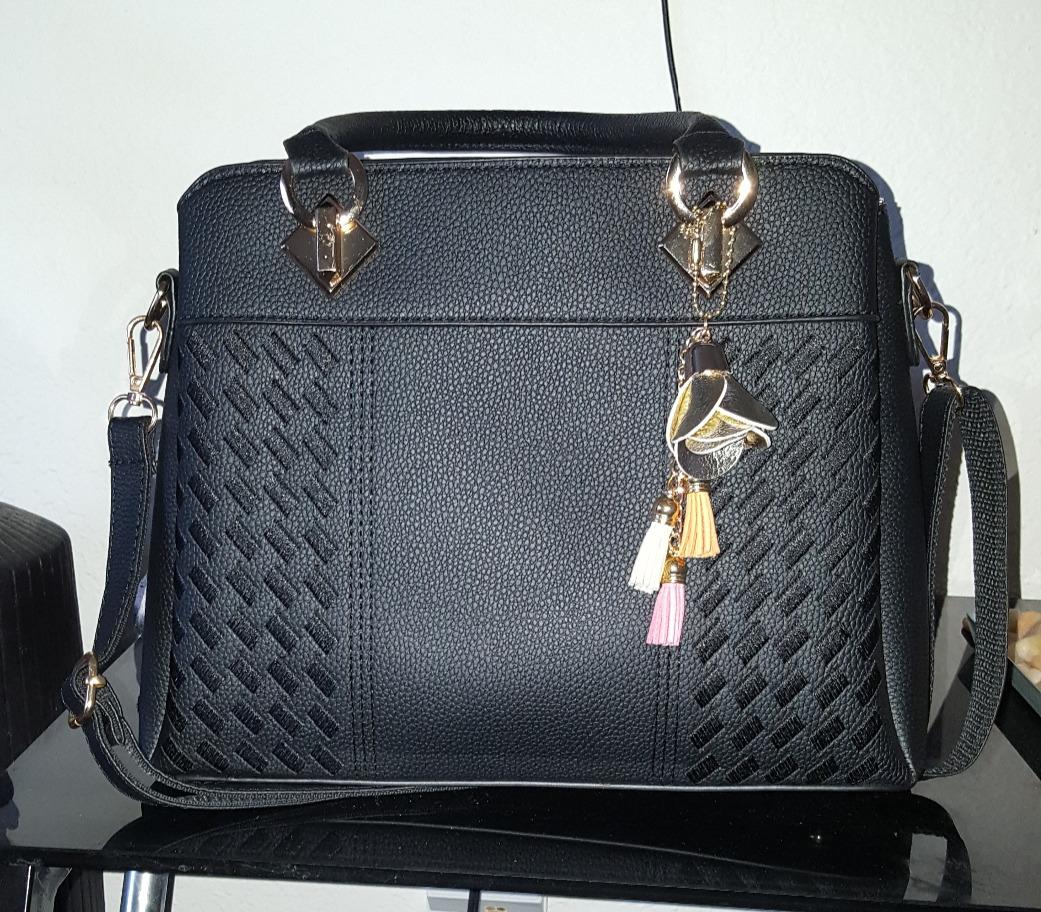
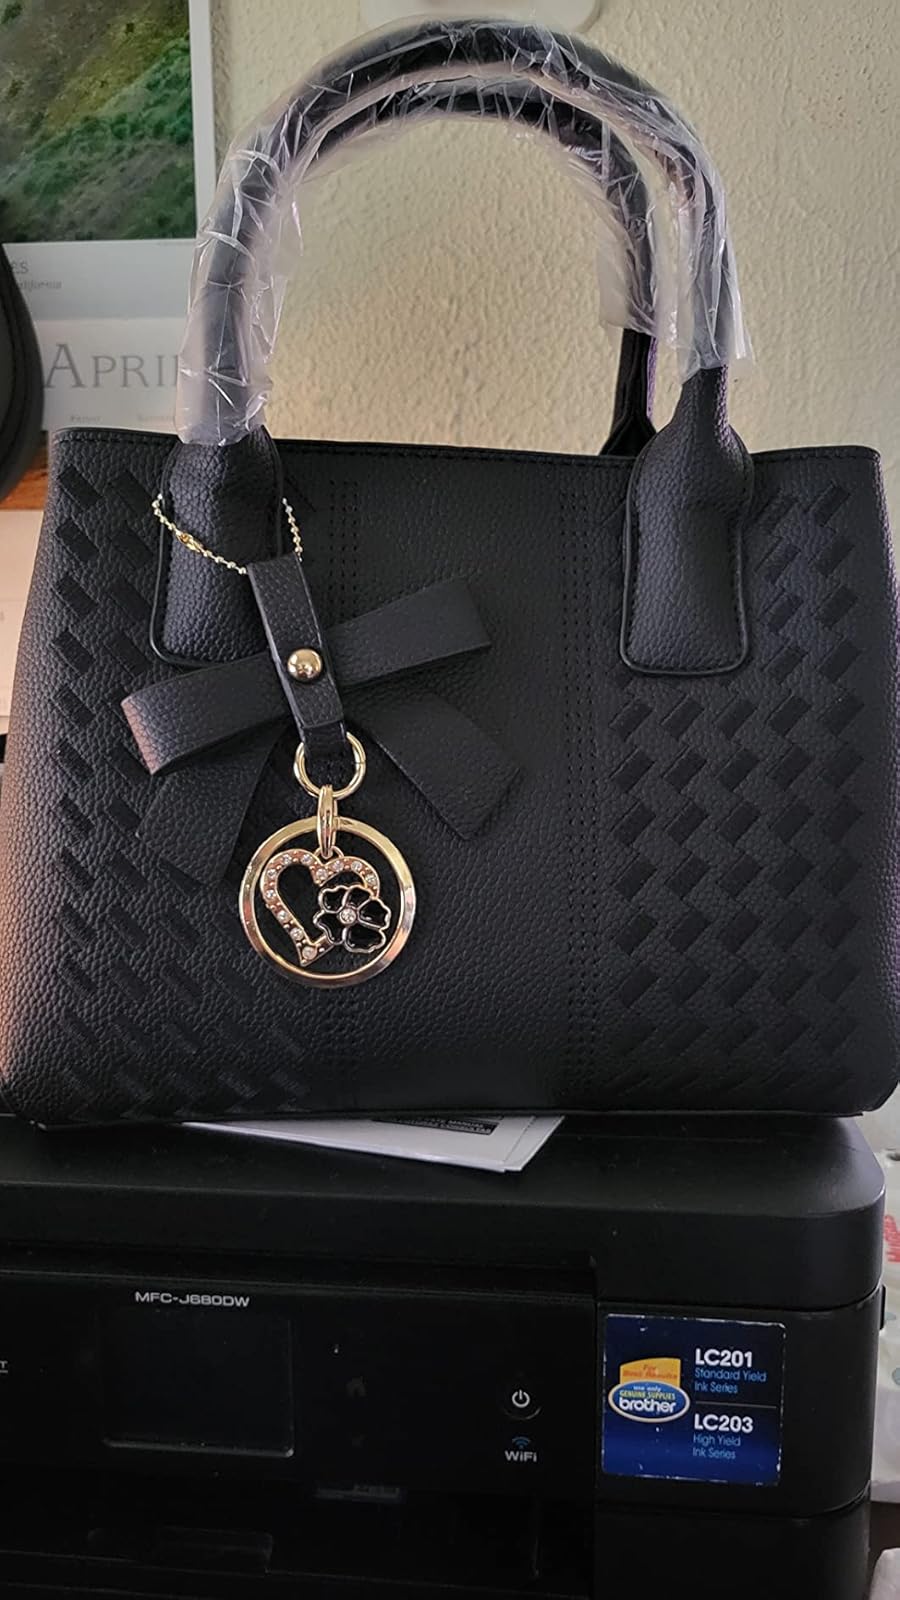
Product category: accessories_handbag
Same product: no